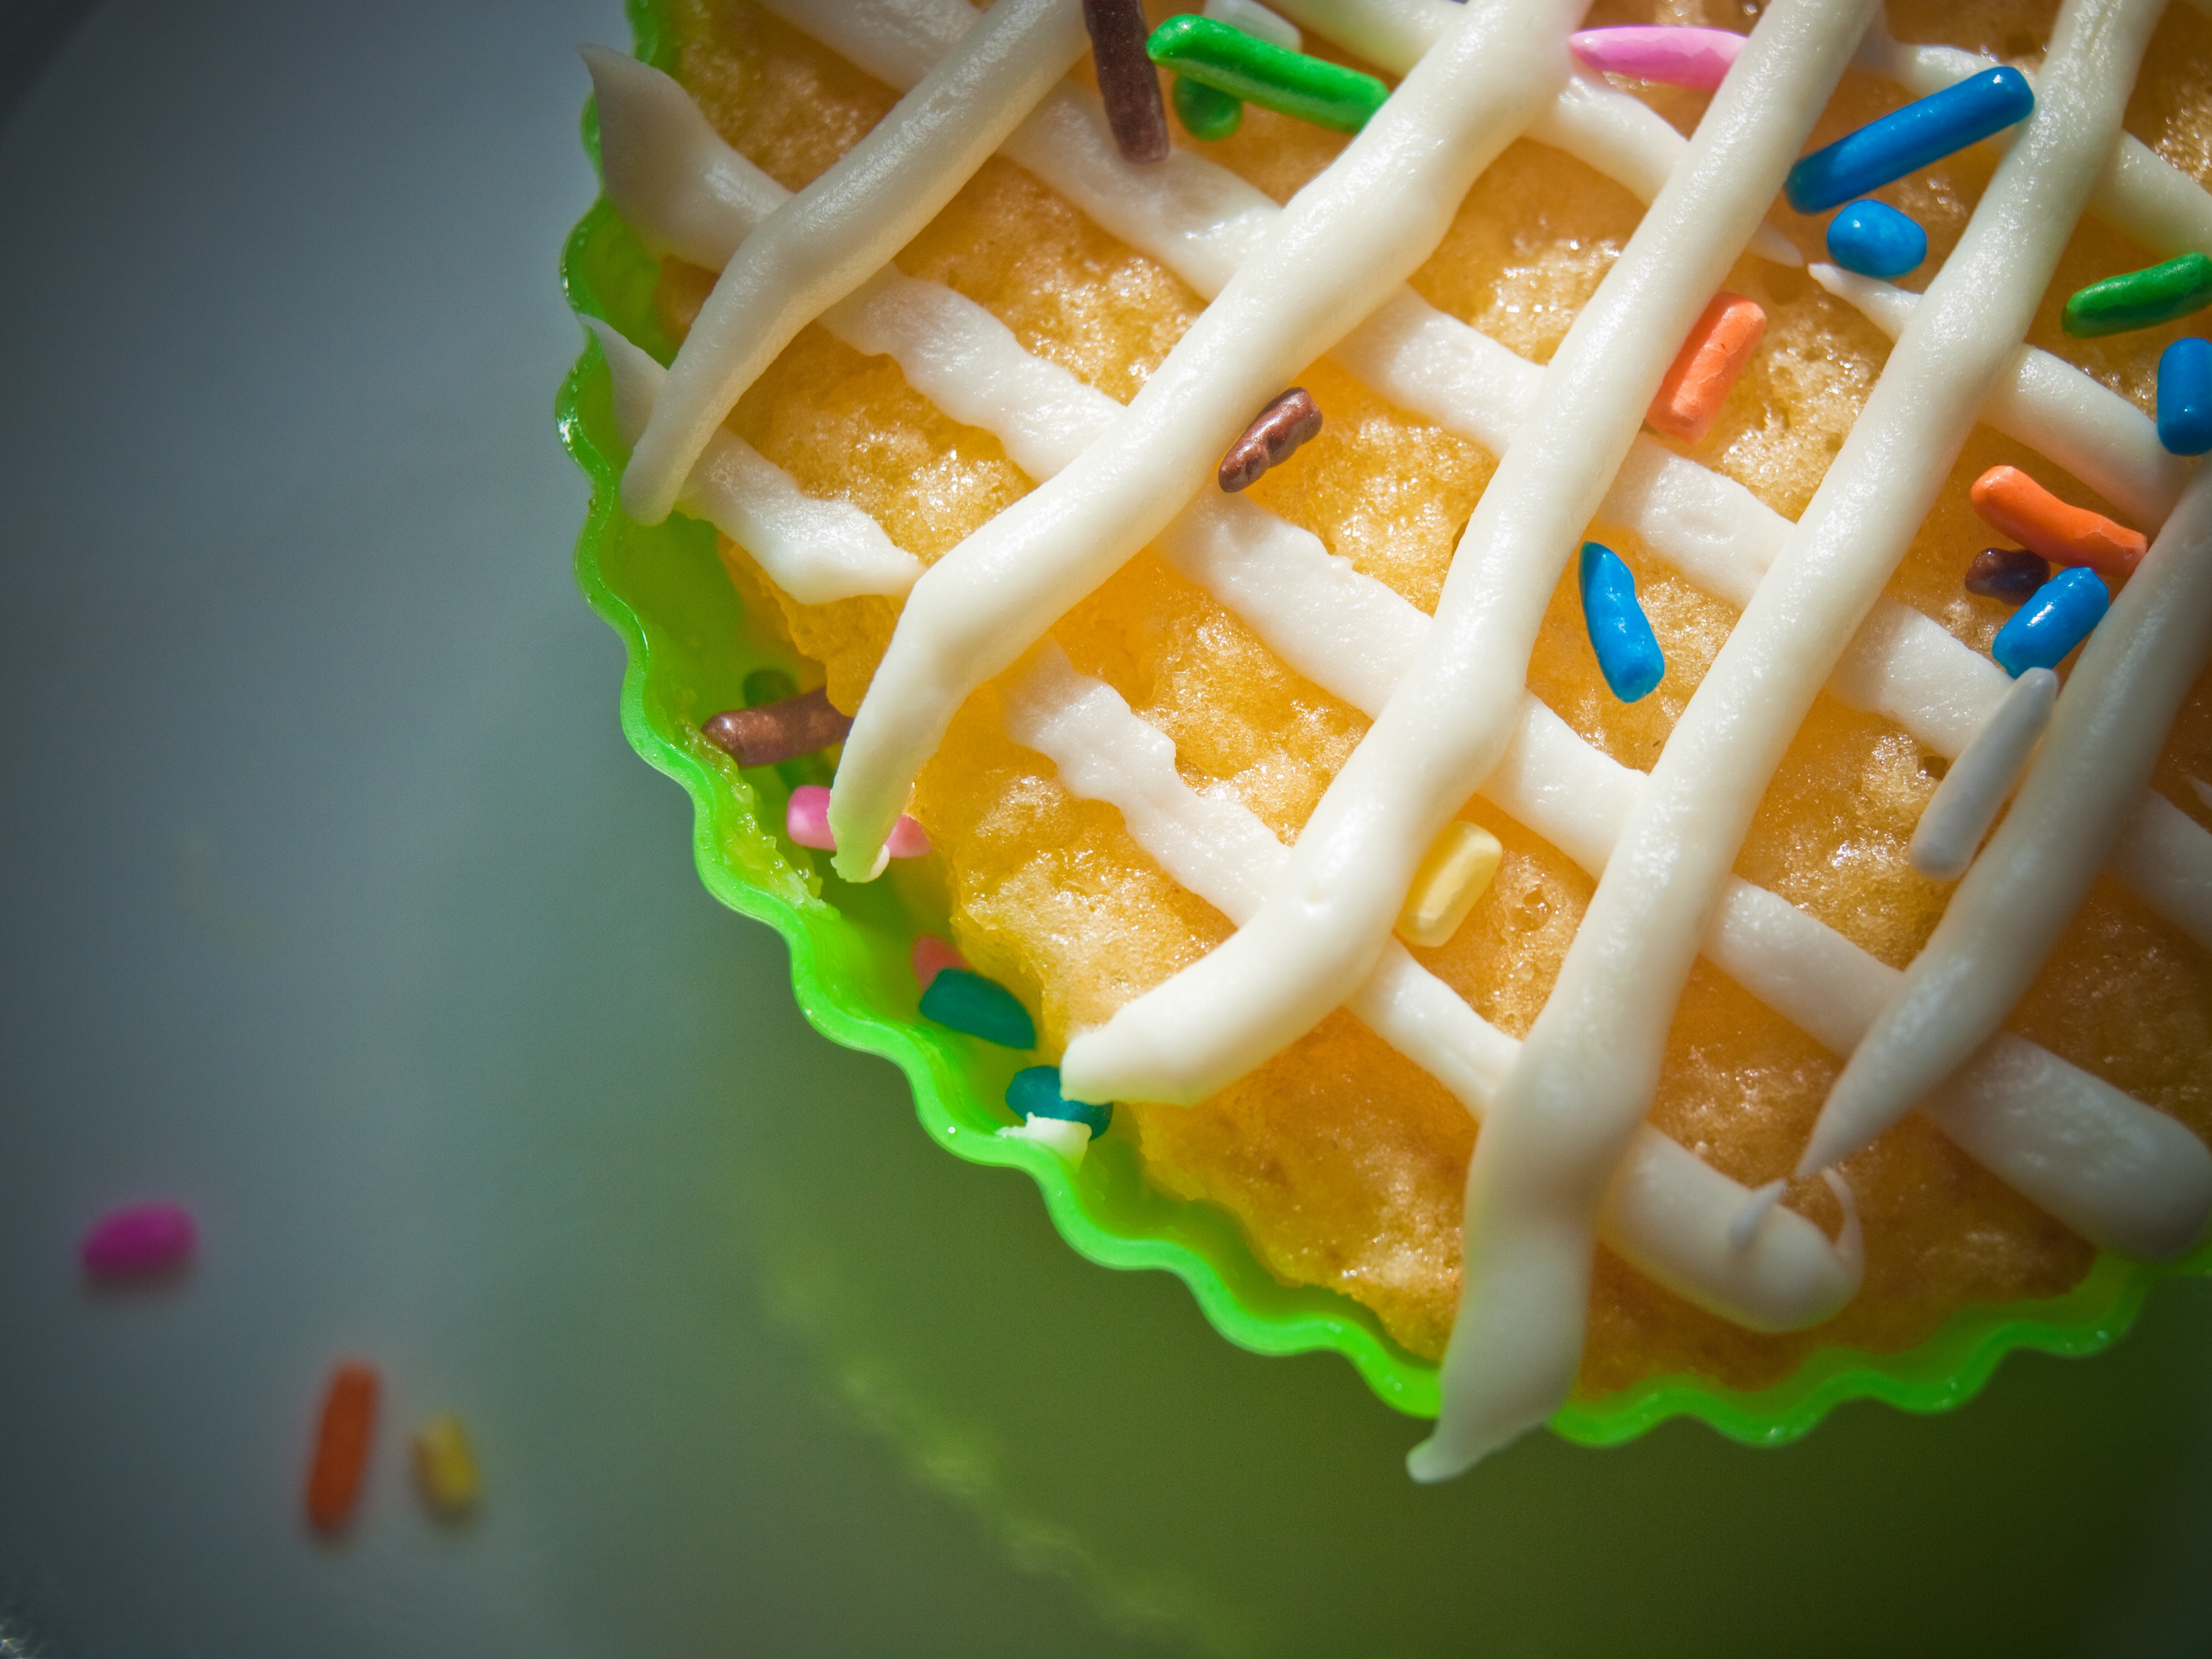
sweet, dish, meal, food, produce, breakfast, cupcake, baking, dessert, cuisine, cake, icing, sweetness, flavor, snack food